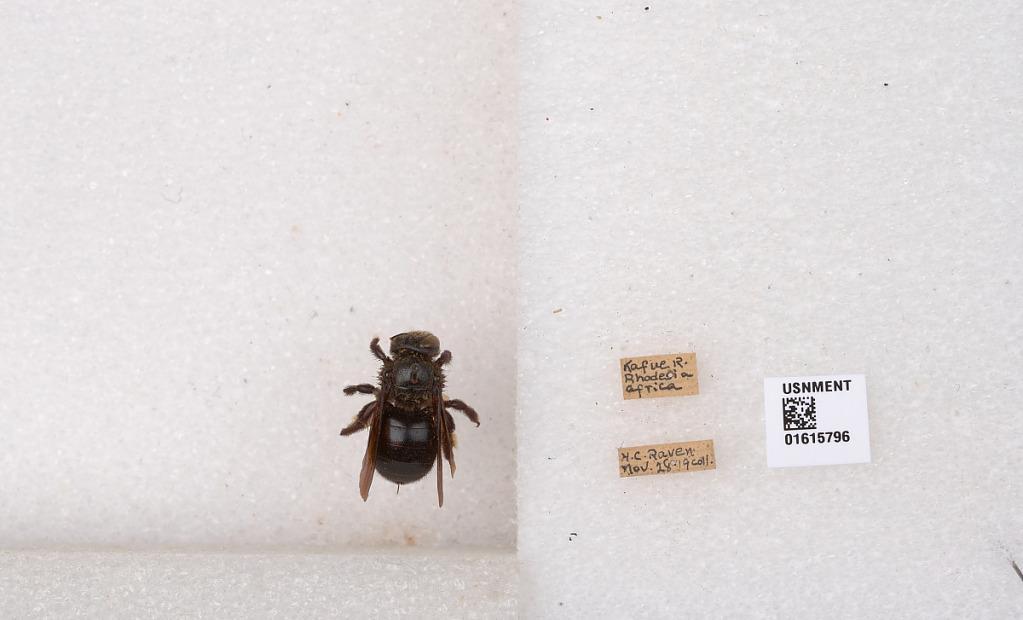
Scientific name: Xylocopa (Xylomelissa) rufitarsis Lepeletier
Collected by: H. Raven
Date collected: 1919-11-28
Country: Zambia
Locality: Kafue River